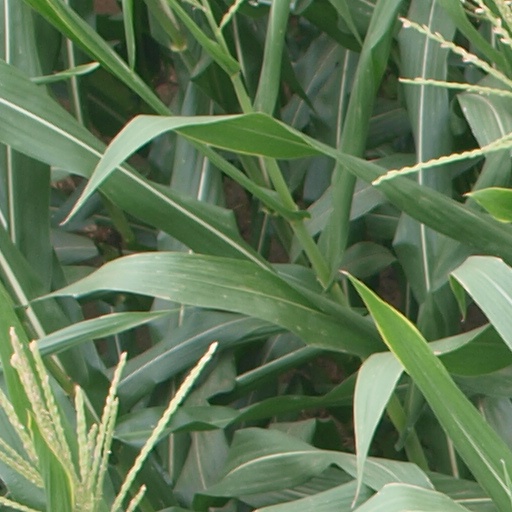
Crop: maize; corn